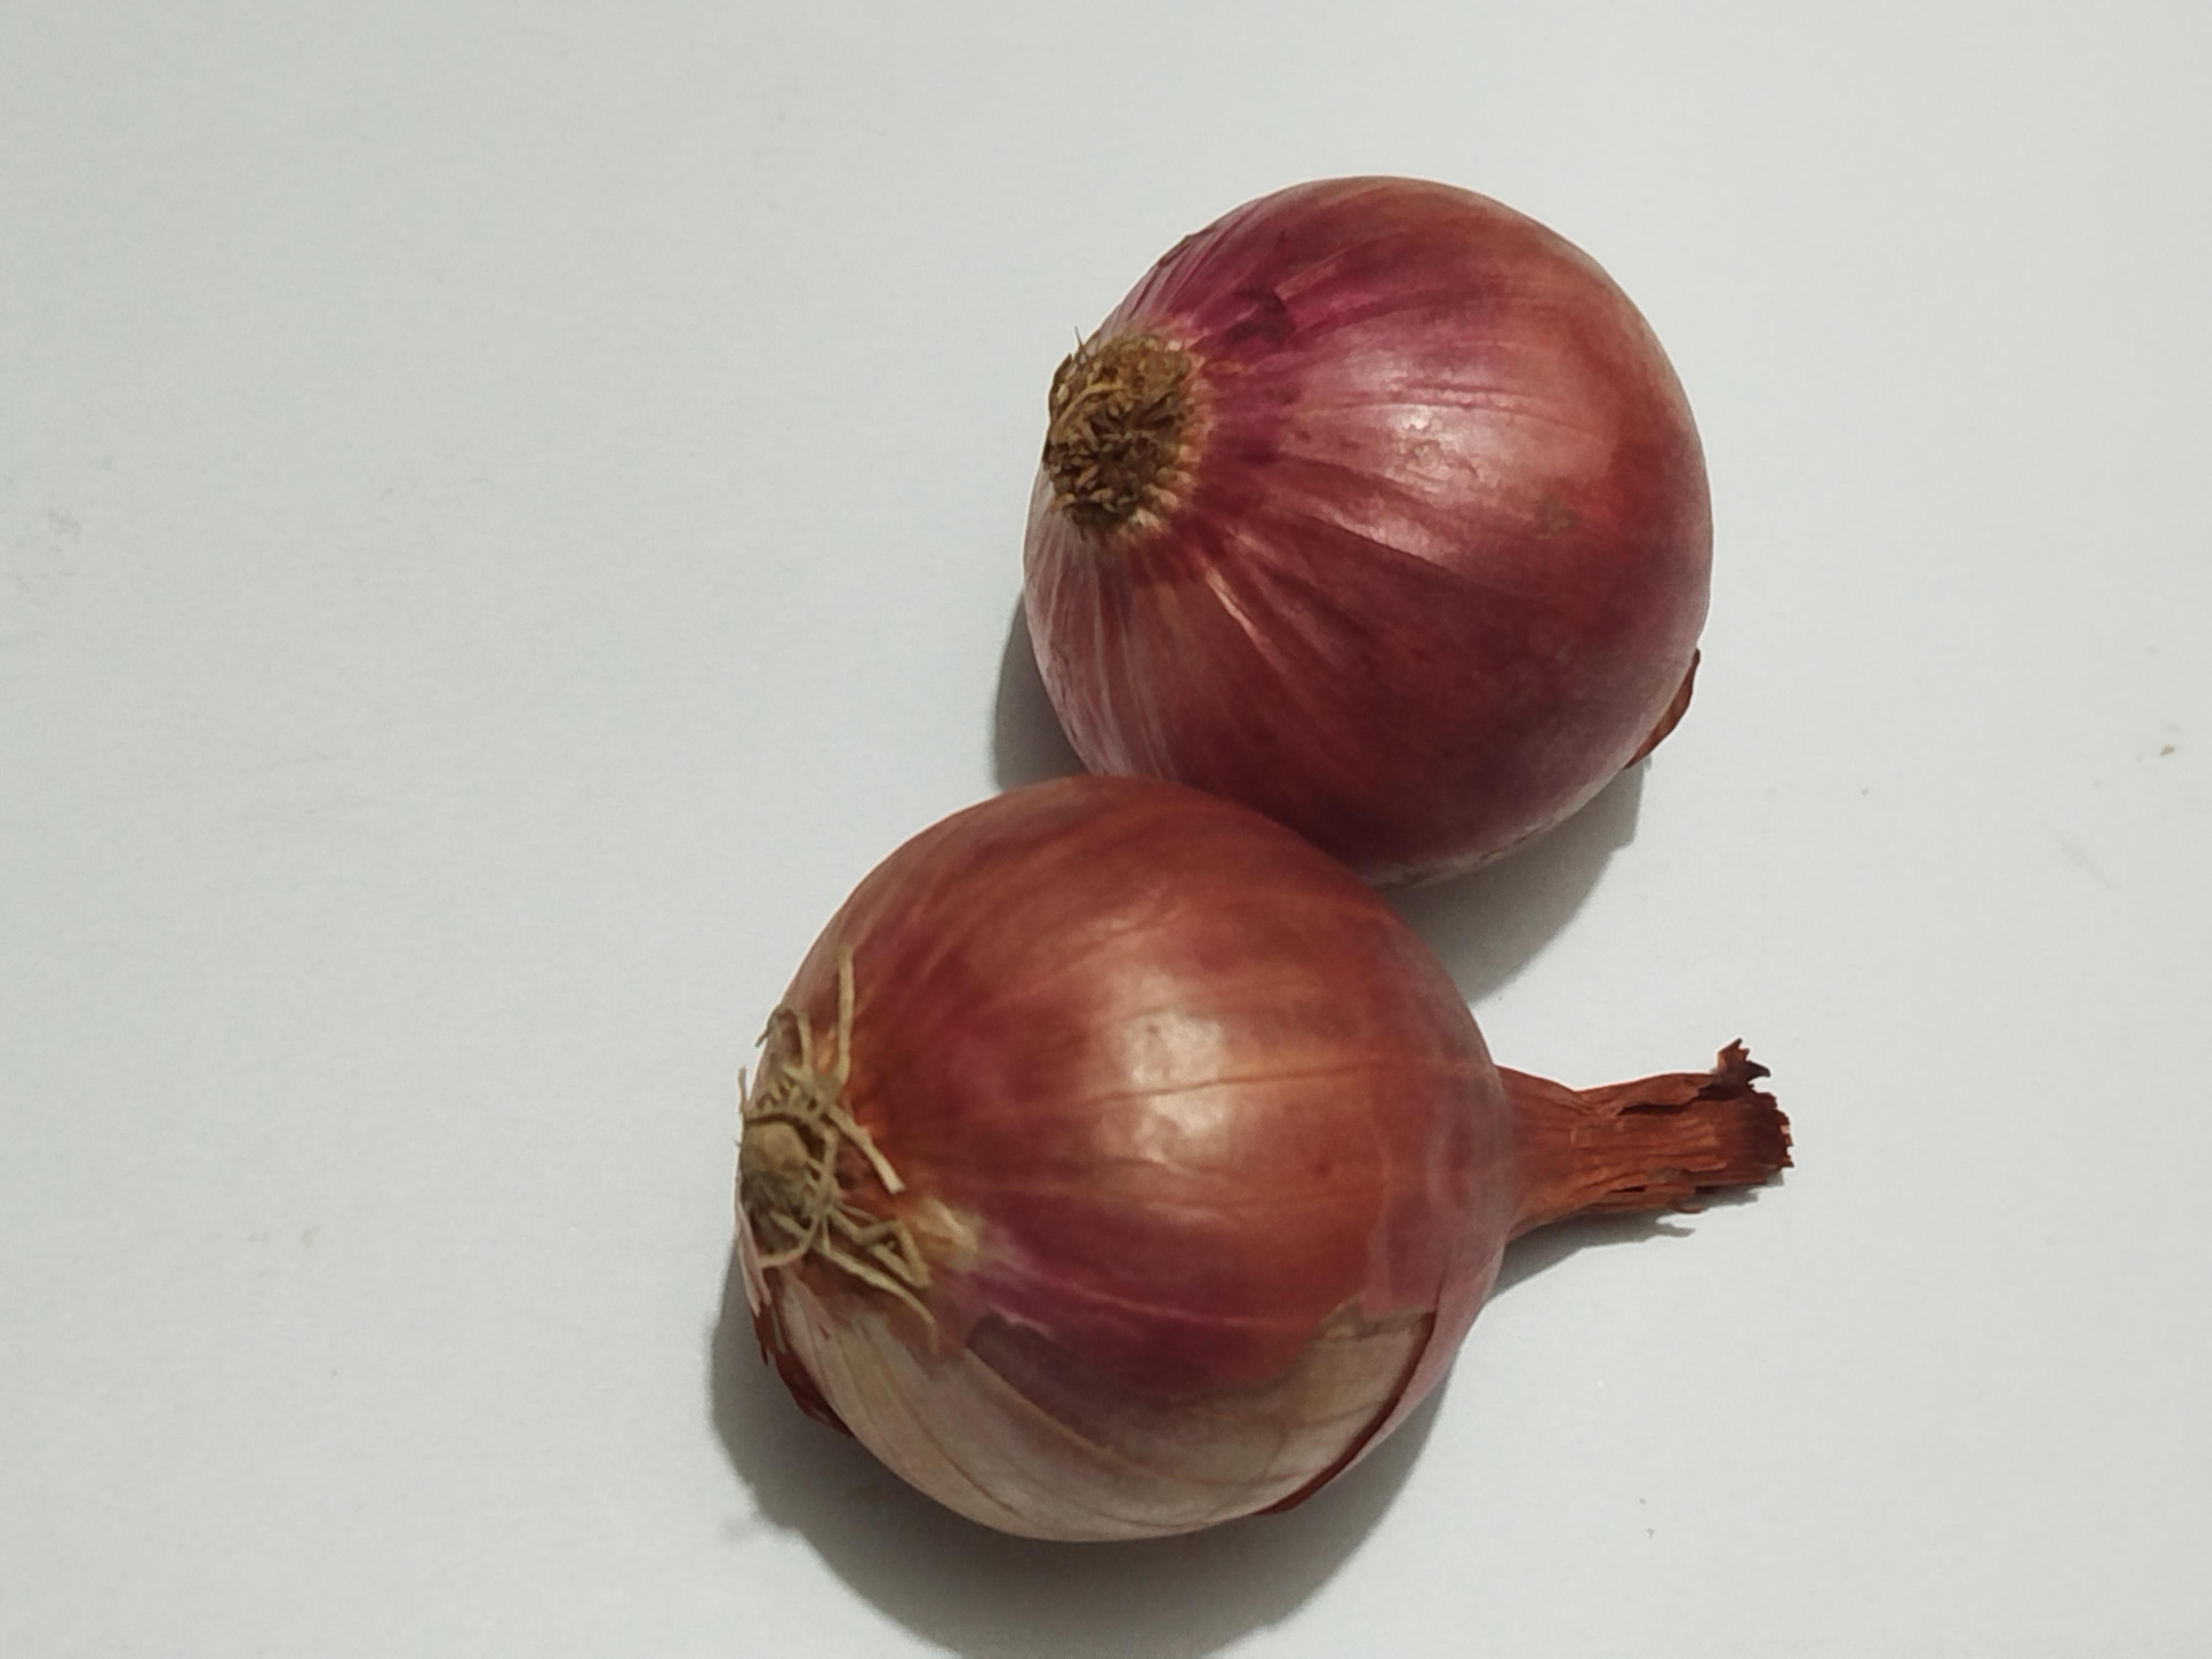
Label: Onion